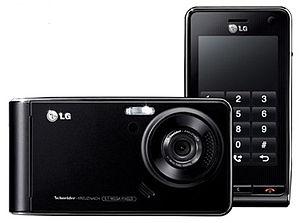
Le LG Viewty est un téléphone mobile de 4ᵉ génération tactile de la marque LG Electronics. Le viewty est disponible à un prix inférieur et chez plusieurs opérateurs ce qui justifie des ventes plus élevées que le iPhone. Le Viewty est disponible en différents coloris : noir, argent, violet, rose, blanc et rouge. À la suite de son succès, un modèle sans la 3G a été lancé : le LG Cookie avec un coût encore plus faible et attirant une clientèle plus modeste et peu intéressée par cette fonction.